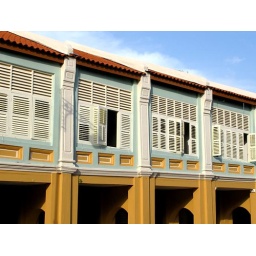
harmony building in penang street